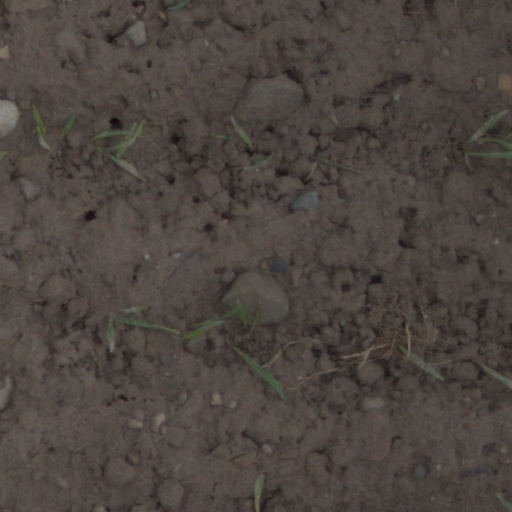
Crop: wheat